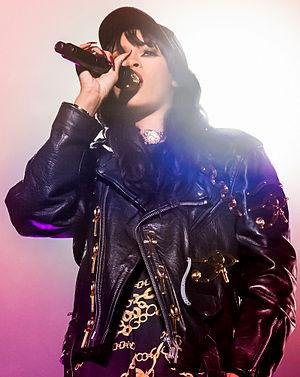
Rihanna en concert au Kollen Music Festival, 2012